Mr. President (TV series)

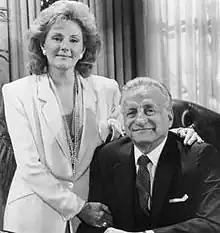
Carlin Glynn and George C. Scott

Mr. President is an American sitcom created by Johnny Carson's company, Carson Productions, that starred George C. Scott and premiered on May 3, 1987. It was part of the Fox Broadcasting Company's premiere season of prime time entertainment, alongside "Married... with Children", "The Tracey Ullman Show", and "Duet".